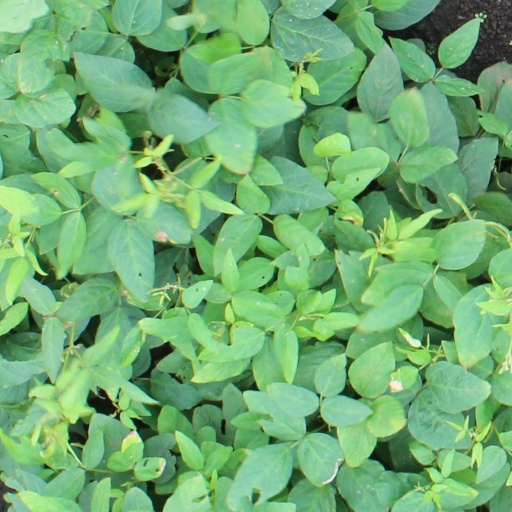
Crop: soybean